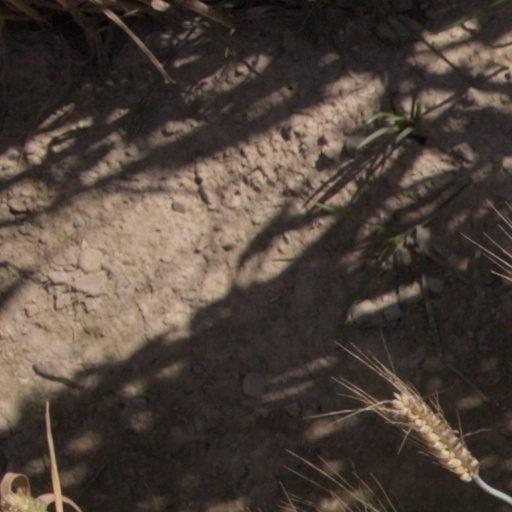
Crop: wheat